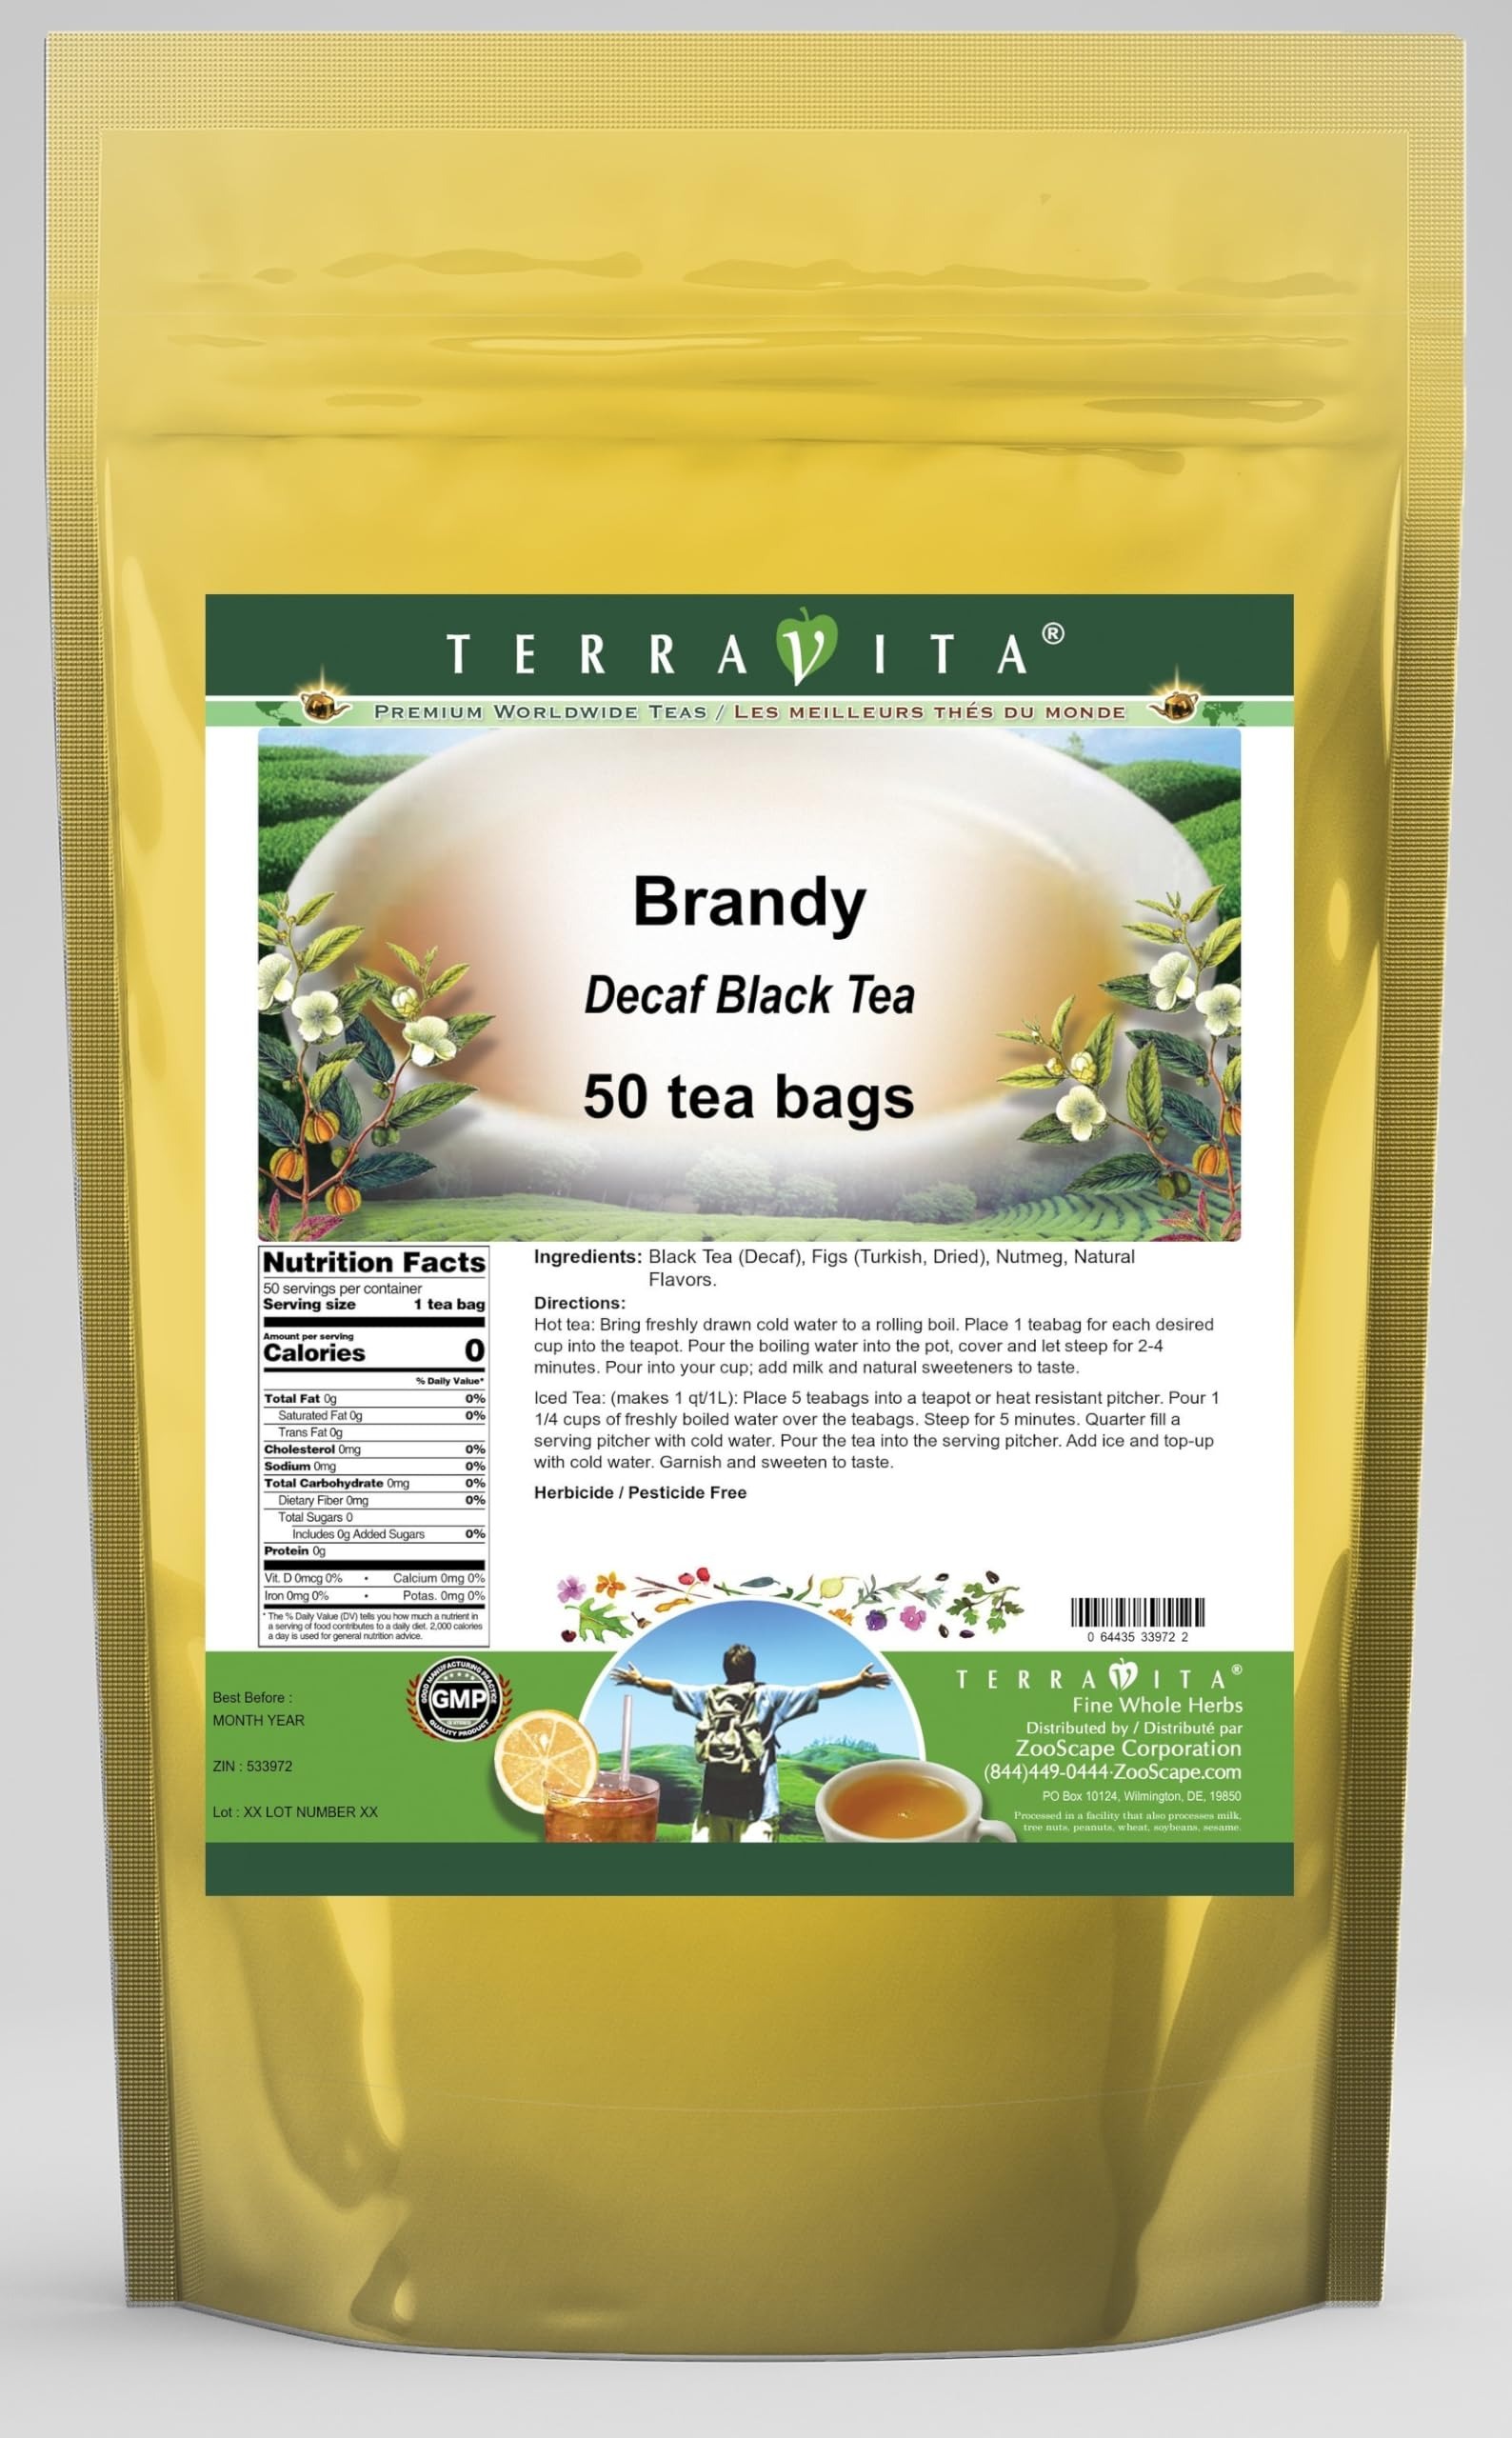
Item Name: Brandy Decaf Black Tea (50 tea bags, ZIN: 533972) - 2 Pack
Bullet Point: Our Brandy Decaf Black Tea is a wonderful flavored decaffeinated Black tea with Figs and Nutmeg. You will enjoy the simple and elegant Brandy taste! - Ingredients: Decaf Black tea, Figs, Nutmeg and Natural Brandy Flavor.
Product Description: Our Brandy Decaf Black Tea is a wonderful flavored decaffeinated Black tea with Figs and Nutmeg. You will enjoy the simple and elegant Brandy taste! - Ingredients: Decaf Black tea, Figs, Nutmeg and Natural Brandy Flavor. - Hot tea brewing method: Bring freshly drawn cold water to a rolling boil. Place 1 teabag for each desired cup into the teapot. Pour the boiling water into the pot, cover and let steep for 2-4 minutes. Pour into your cup; add milk and natural sweeteners to taste. - Iced tea brewing method: (to make 1 liter/quart): Place 5 teabags into a teapot or heat resistant pitcher. Pour 1 1/4 cups of freshly boiled water over the teabags. Steep for 5 minutes. Quarter fill a serving pitcher with cold water. Pour the tea into the serving pitcher. Add ice and top-up with cold water. Garnish and sweeten to taste. - TerraVita is an exclusive line of premium-quality, natural source products that use only the finest, purest and most potent ingredients found around the world. TerraVita is hallmarked by the highest possible standards of purity, potency, stability and freshness. All of our products are prepared with the highest elements of quality control, from raw materials through the entire manufacturing process, up to and including the moment that the bottles or bags are sealed for freshness and shipped out to you. Our highest possible standards are certified by independent laboratories and backed by our personal guarantee. - TerraVita exists to meet and ensure your family's health and wellness without the harmful effects of chemicals and health products. We strive to make all of our products affordable and reliable and are constantly searching the market to maintain our affordability and to look for new ways to serve you and the ones you love. TerraVita has become a tr
Value: 100.0
Unit: Count

Price: 80.86